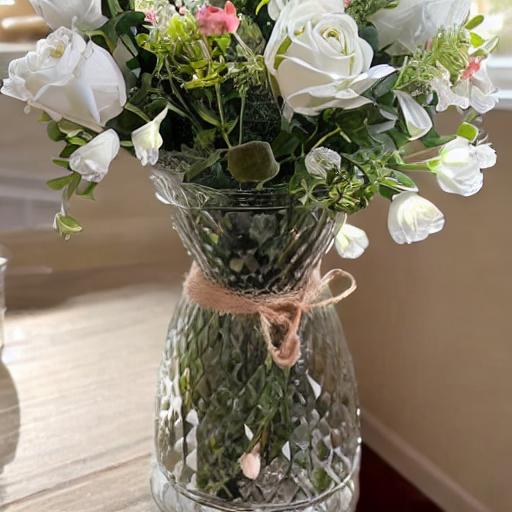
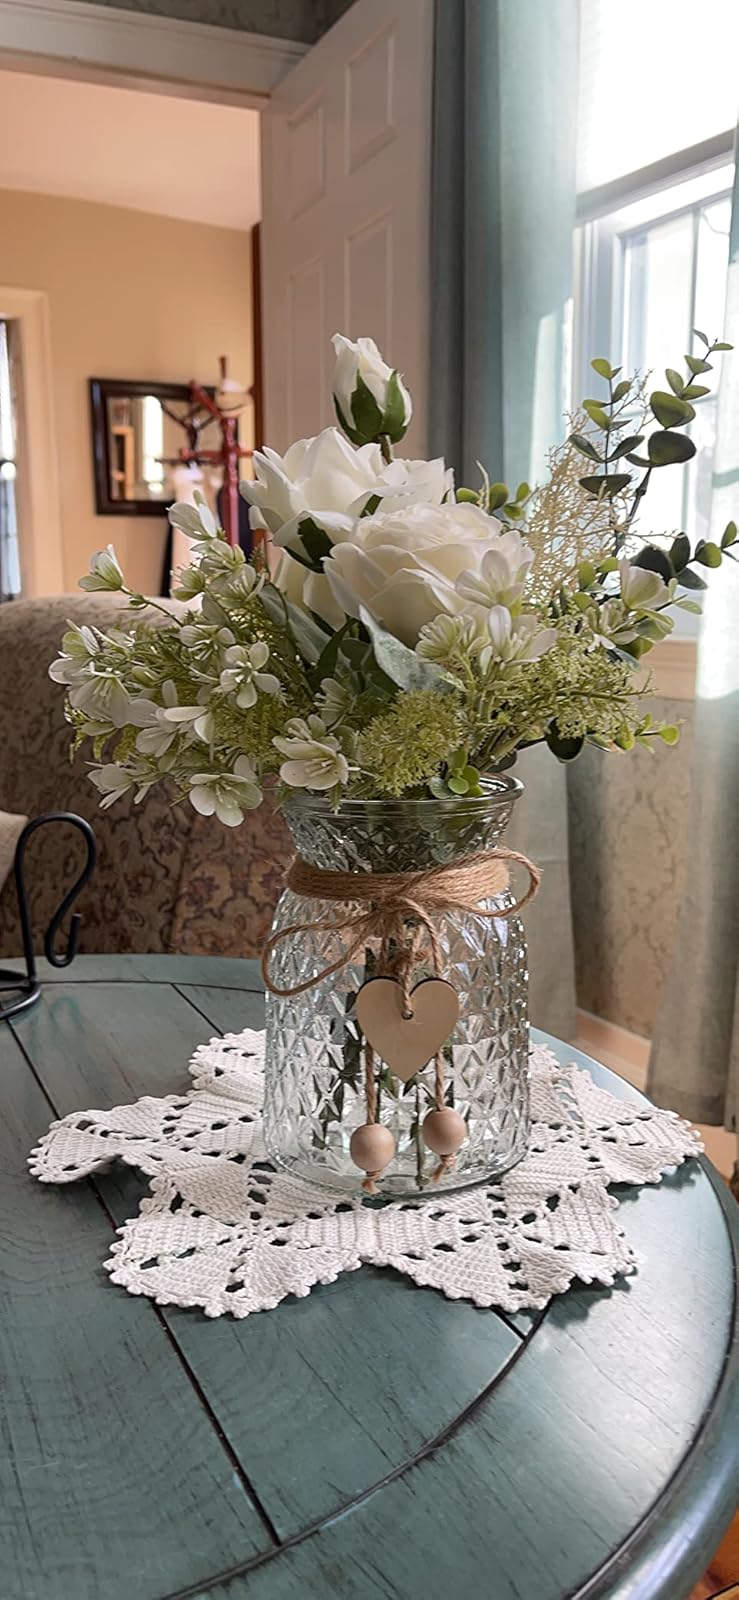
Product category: vase
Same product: no